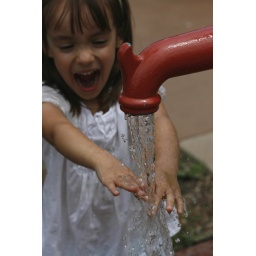
Maggie was having a blast putting first her hands, then later, her whole body under the running water